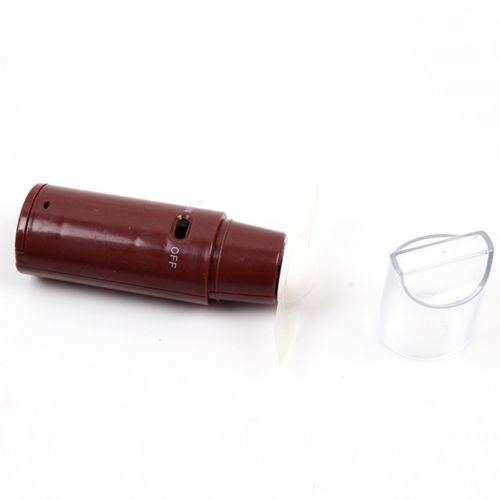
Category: fan